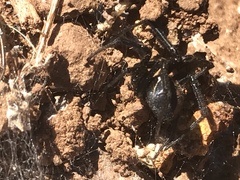
Species: Lactrodectus_hesperus